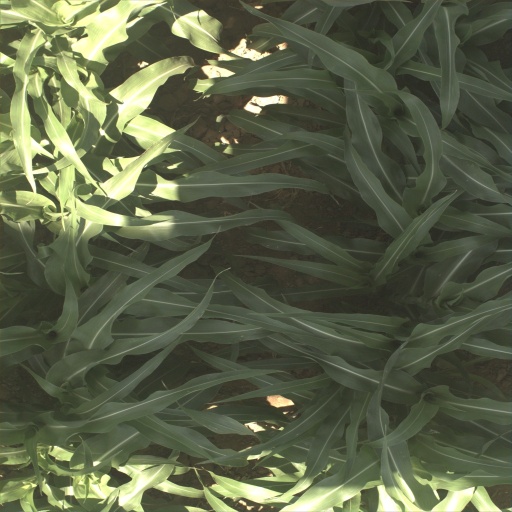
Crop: sorghum